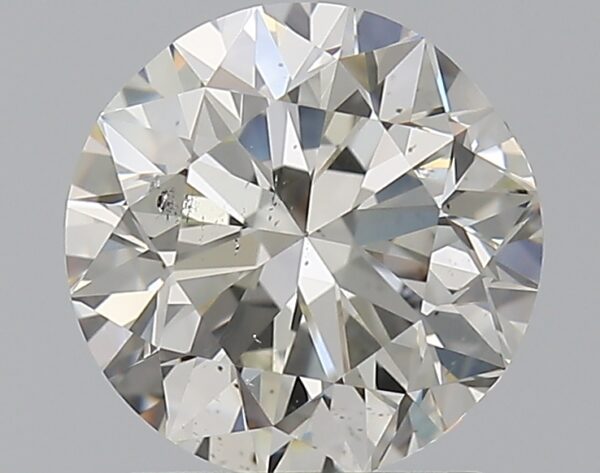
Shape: round
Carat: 1.5
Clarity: SI1
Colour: J
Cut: VG
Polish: EX
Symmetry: GD
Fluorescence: M
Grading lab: GIA
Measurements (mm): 7.05 x 7.16 x 4.62